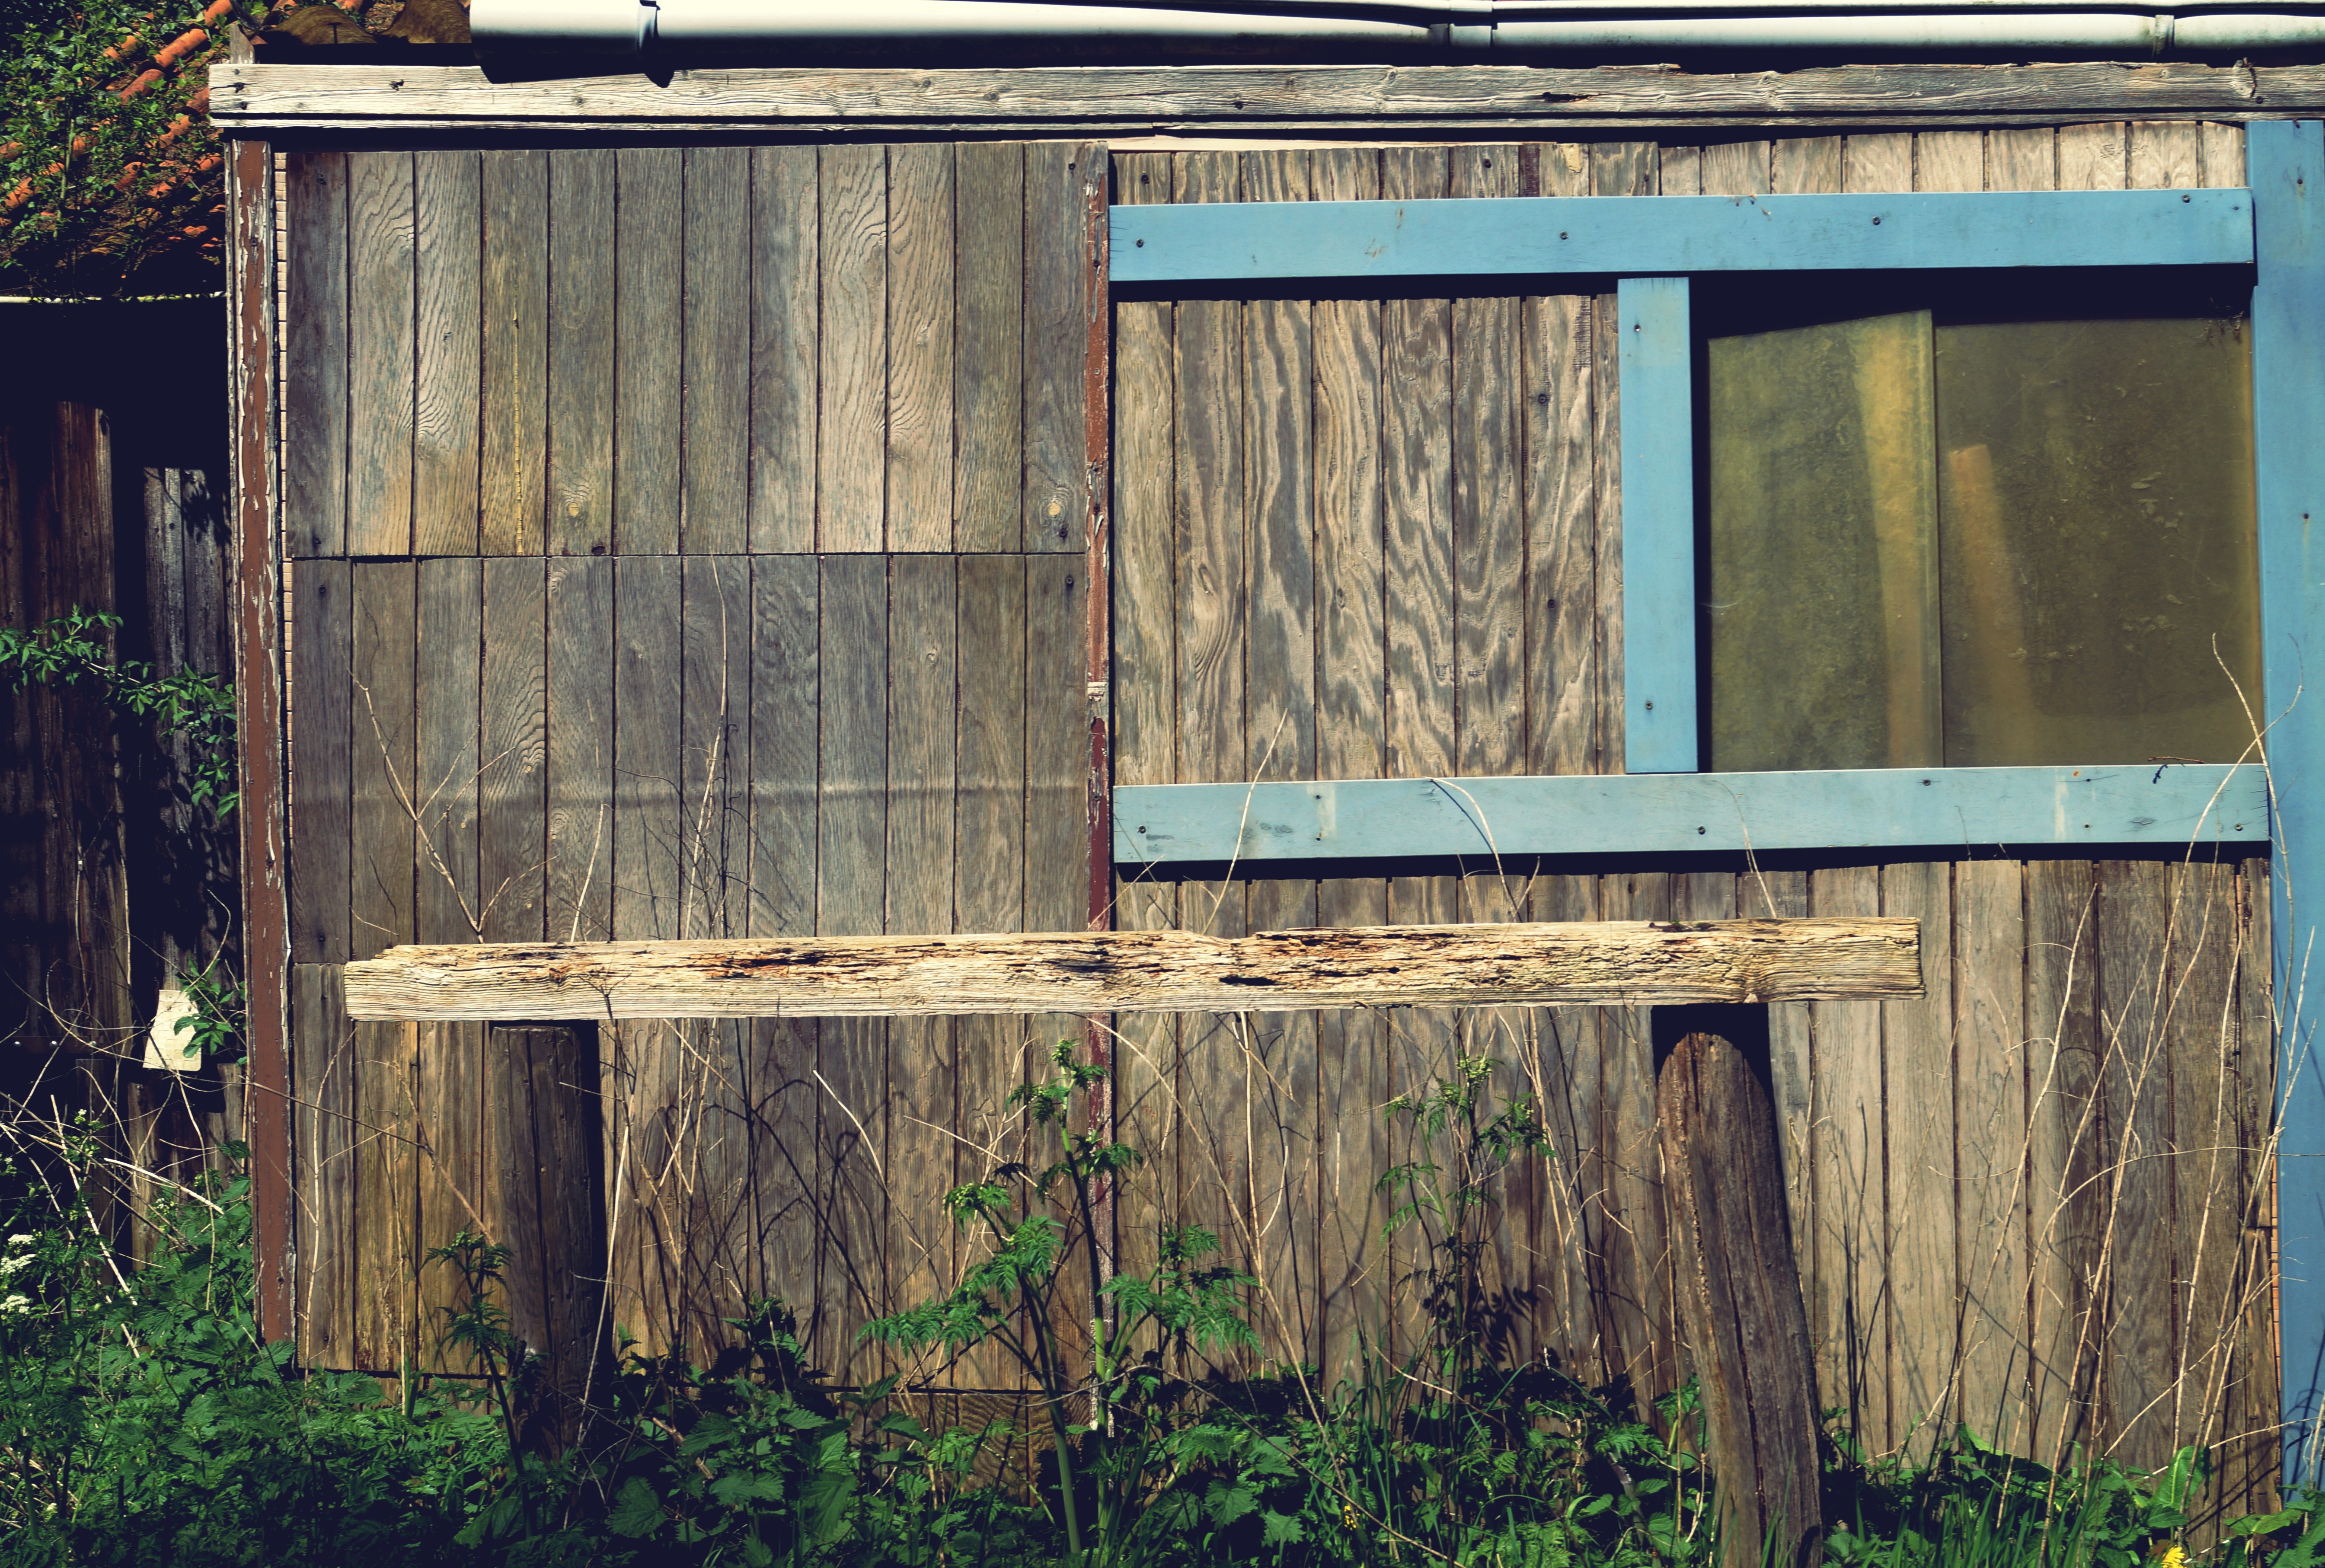
wood, house, old, barn, shed, hut, shack, backyard, decay, furniture, agriculture, lumber, log cabin, leave, wooden beams, outdoor structure